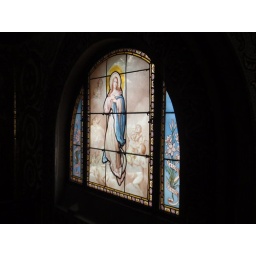
Virgin Mary surrounded by putti plus panels with lilies - stained glass window